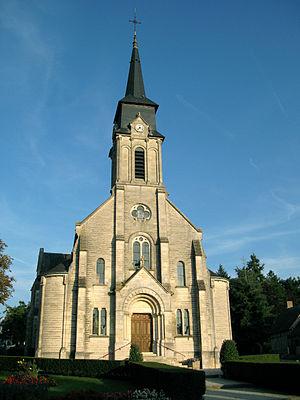
Saint-Florent ou Saint-Florent-le-Jeune est une commune française située dans le département du Loiret en région Centre-Val de Loire.